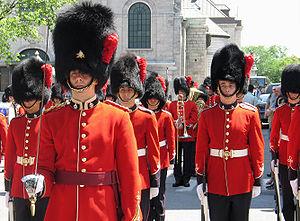
Le Royal 22e Régiment des Forces armées canadiennes exerçant son droit de cité devant l'Hôtel de ville de Québec, à l'occasion du 398e anniversaire de la fondation de la ville, le 3 juillet 2006.
Recevoir les clés de la ville ou le droit de cité est un honneur, accordé par certaines municipalités, à des membres éminents de la communauté, à des personnes extérieures à la cité ou à des organisations ayant œuvré pour le bien ou la reconnaissance de celle-ci. Le droit de cité est plutôt utilisé dans un contexte militaire. En effet, il s'agit d'un honneur remis à une unité militaire par la cité qui lui donne le droit de marcher dans la cité avec « couleurs, tambours et baïonnettes ».
L'Armée canadienne, est le commandement des Forces armées canadiennes responsable des opérations militaires terrestres au Canada et à l'étranger. Avec l'Aviation royale du Canada et la Marine royale canadienne, il s'agit de l'un des trois commandements environnementaux des FAC.
L'ordre de préséance des Forces armées canadiennes est un ordre protocolaire définissant la séniorité des unités des Forces armées canadiennes. Il est utilisé lors de parades pour savoir quelle unité se forme à la droite, le côté senior, ou bien l'ordre dans lequel les unités défilent ou encore l'ordre dans lequel les marches sont jouées lors d'un dîner régimentaire.
Les tuniques rouges est le surnom donné aux troupes de l'armée britannique lors de la période s'échelonnant entre la création de la Grande-Bretagne et la première Guerre mondiale en 1914. Il se rapporte à l'uniforme britannique de l'époque qui fut au départ un long manteau rouge écarlate.
Le Corps d'infanterie royal canadien est la branche de l'infanterie de l'Armée canadienne. Il inclut tous les régiments d'infanterie des Forces armées canadiennes, tant réguliers que de réserve. De 1968 à 2013, il portait le nom de « Branche de l'infanterie ».
Le Royal 22ᵉ Régiment ou R22ᵉR est l'un des trois grands régiments d'infanterie des Forces armées canadiennes. En anglais, les militaires du régiment sont surnommés les Vandoos à cause de la prononciation de « vingt-deux » avec un accent anglais ; par extension le régiment est surnommé The Vandoos, en anglais. Chez les francophones, le régiment est souvent appelé tout simplement 22 ou 22ᵉ. C'est le seul régiment d'infanterie régulier entièrement francophone au Canada.